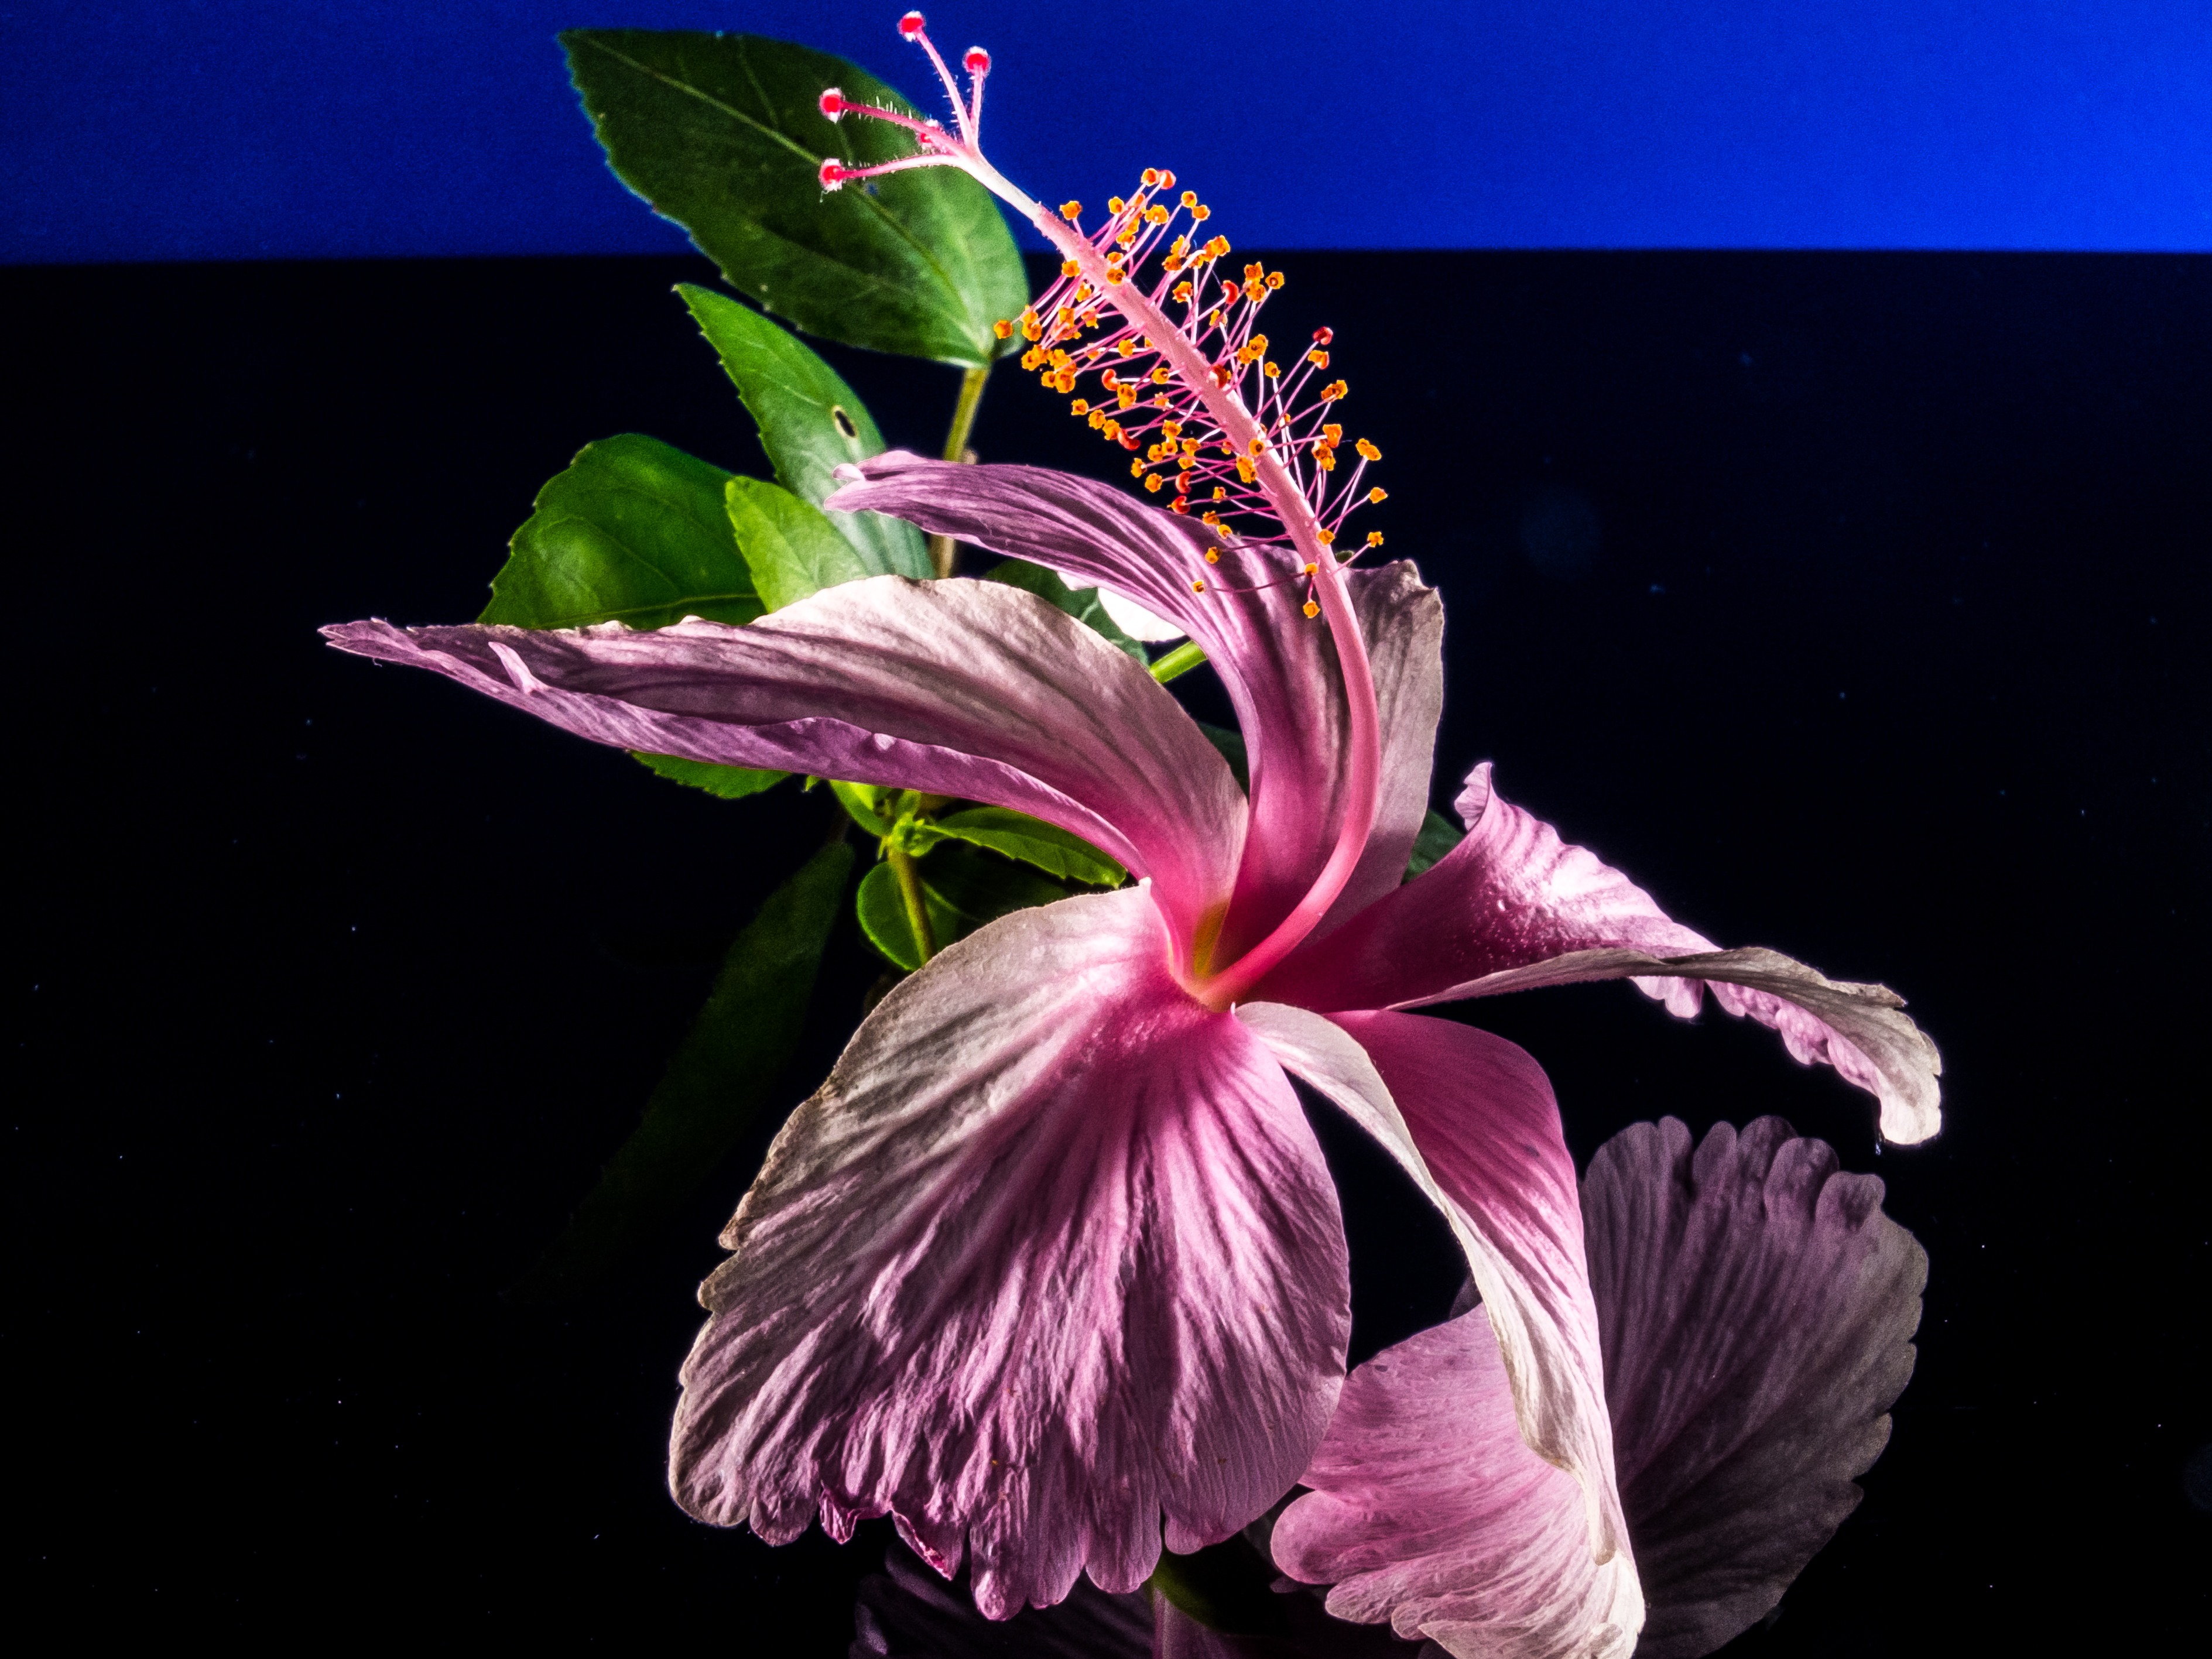
blossom, plant, flower, purple, petal, bloom, pink, flora, human body, eye, marshmallow, organ, hibiscus, malvaceae, macro photography, flowering plant, mallow, land plant